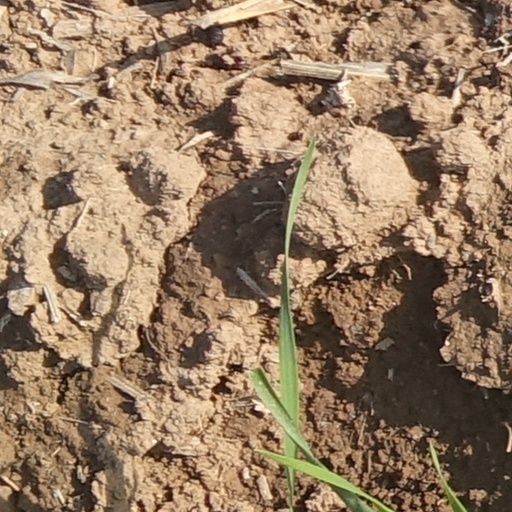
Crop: wheat